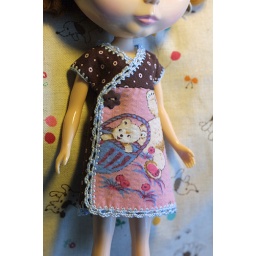
baby bear in a basket